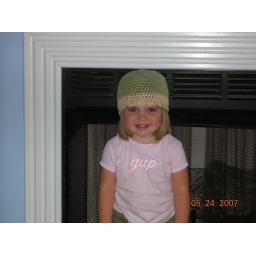
cali cute in hat